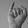
ASL letter: I